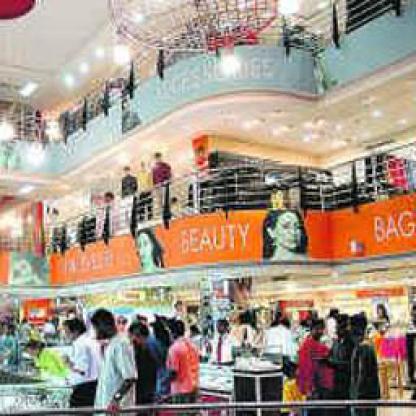
Scene: Indoor